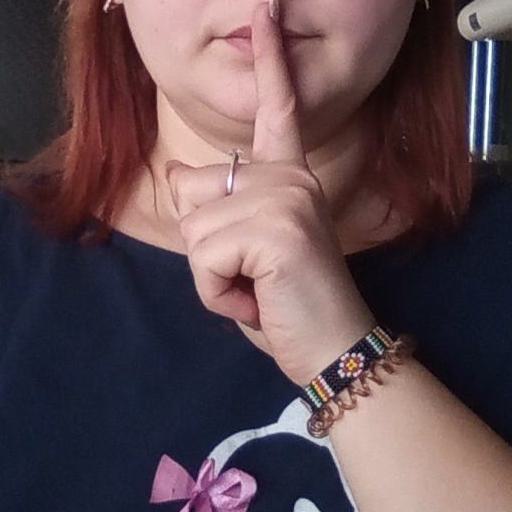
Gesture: mute